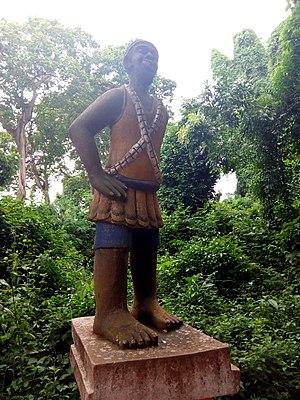
le génie de La Forêt Sacrée de Kpassè
La forêt sacrée de Kpassè est un ilôt forestier situé à Ouidah – haut lieu du vaudou –, au sud du Bénin. Elle abrite plusieurs divinités autour desquelles s'organisent périodiquement de grandes cérémonies rituelles. C'est aussi un musée à ciel ouvert qui accueille de nombreux visiteurs.